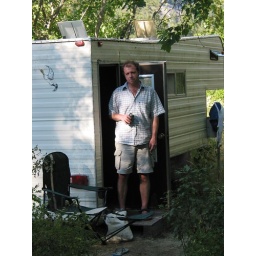
Our friend Rob Janes in a wonderful pose, living in a van down by the river